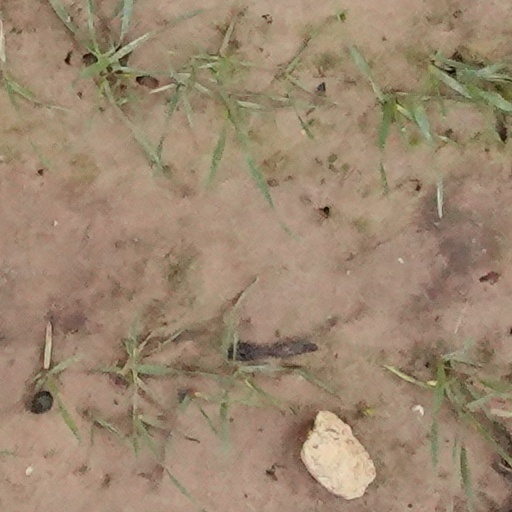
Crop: wheat